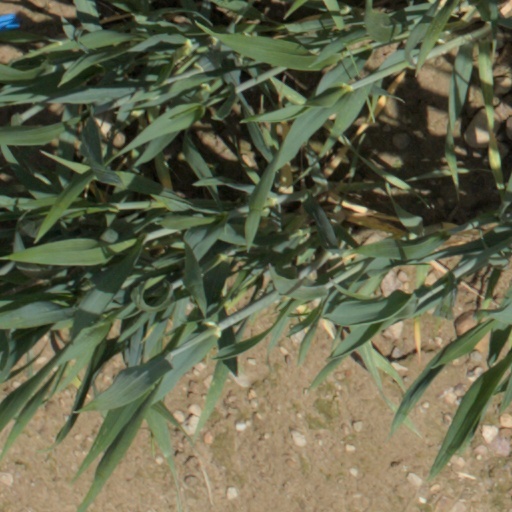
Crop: wheat